Alpha max plus beta min algorithm

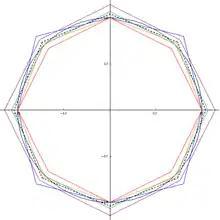
The locus of points that give the same value in the algorithm, for different values of alpha and beta

The alpha max plus beta min algorithm is a high-speed approximation of the square root of the sum of two squares. The square root of the sum of two squares, also known as Pythagorean addition, is a useful function, because it finds the hypotenuse of a right triangle given the two side lengths, the norm of a 2-D vector, or the magnitude formula_1 of a complex number given the real and imaginary parts.